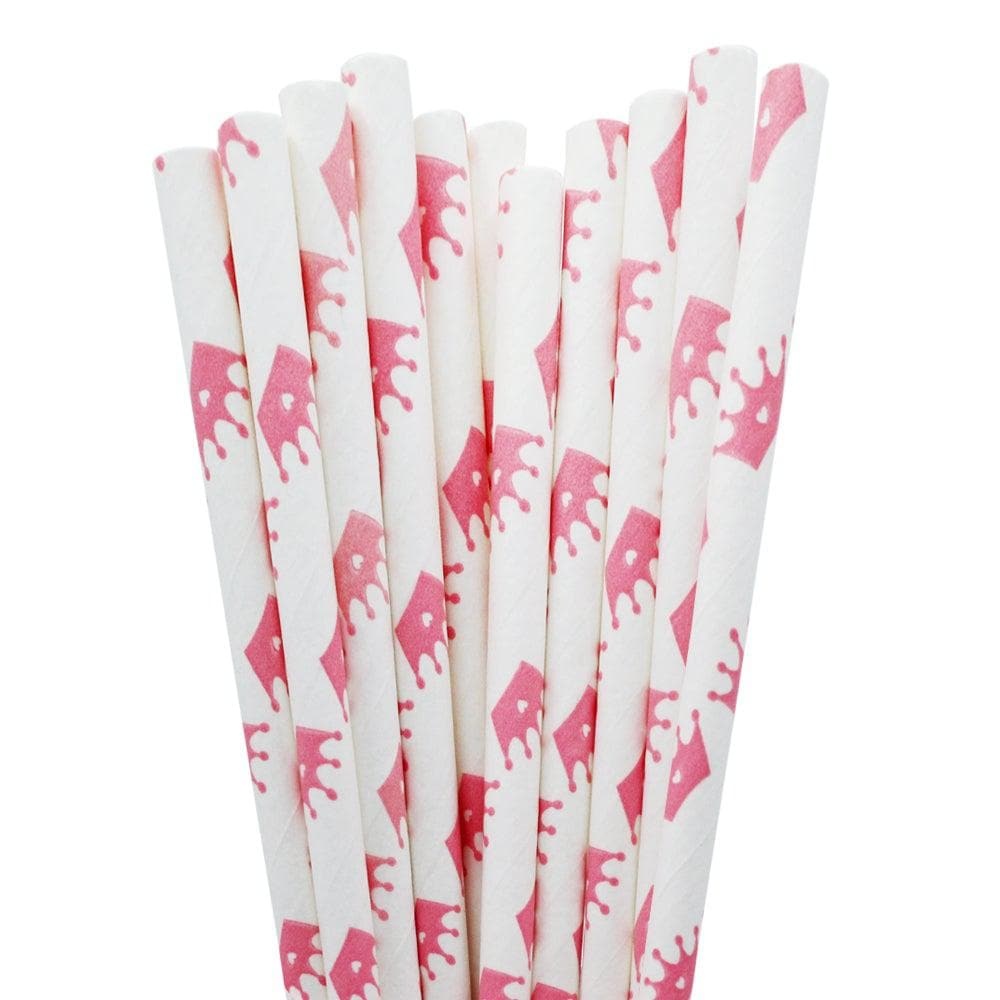
White with Pink Crown Cake Pop Party Straws
Perfect for Cake pops sticks or party straws, these durable drinking straws are adorable and hold up in your drinks. Being food safe they can be used for drinks, cake pop stix, mason or milk jar DIY crafts, or to spruce up your bar cart! Our paper Cake Pop Straws are made with 100% food safe paper and soy ink. Additionally, our food-safe paper straws are FDA approved and manufactured using multiple layers of thick paper constructed of only FSC certified craft paper. Size: Approx 7 - 3/4" long Package Includes: Set of 24 matching decorative straws Themes: We sell a variety of colors and designs at great prices, with fast shipping. Awesome for Graduation, kids parties, Baby Showers, Bridal Showers, etc. Bakell strives for great quality, superior customer service, fast shipping and the lowest prices online
Brand: Paper Straws
Category: Arts & Entertainment > Party & Celebration > Party Supplies > Drinking Straws & Stirrers